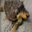
Label: turtle